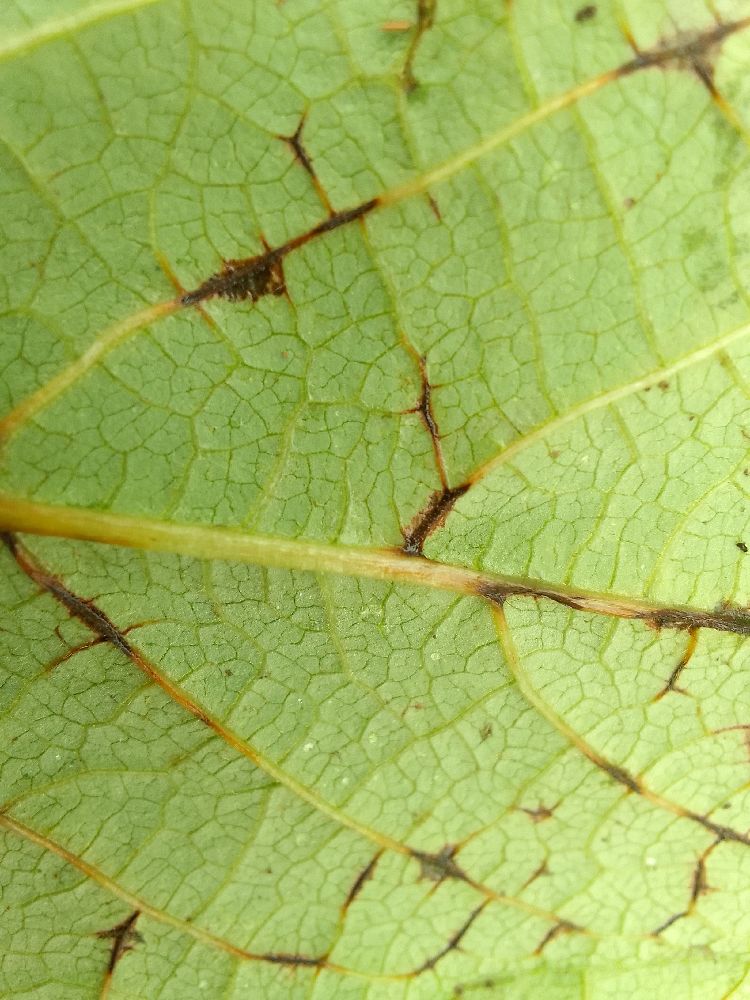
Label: anthracnose